L. Ron Hubbard House

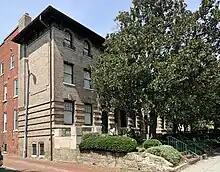
1810 and 1812 19th Street NW, both owned by Heritage Properties International, a subsidiary of Scientology's Church of Spiritual Technology.

The museum opened in 2007 following a year-long renovation to restore the building to its 1957 appearance. It contains a recreation of the Hubbard Communications Office and various literature describing Hubbard's early life. A tour of the museum is available by appointment only. The museum describes itself as "the landmark location of the first Church of Scientology where writer, explorer and founder L. Ron Hubbard worked from 1957 to 1960 and established a legacy that increasingly influences human rights, religion, literature and education."